The Lost Painting

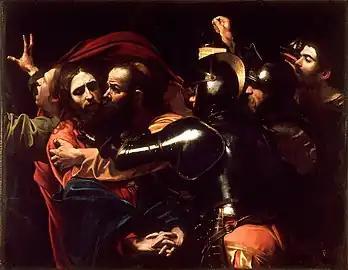
"The Taking of Christ", 1602. National Gallery of Ireland, Dublin

The Lost Painting: The Quest for a Caravaggio Masterpiece is a 2005 non-fiction book by the author of "A Civil Action", Jonathan Harr. The book traces the recent discovery of a Caravaggio painting, by comparing two copies of the painting and trying to figure out which one is the original "The Taking of Christ" (c. 1602). The book is an extension of an article that first appeared in "The New York Times". One of the people whose life is recounted in the book is the Oxford philosopher and ontologist of the infosphere Luciano Floridi.